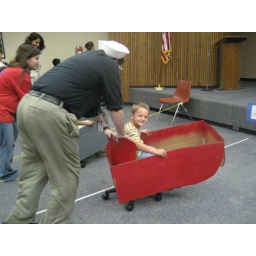
Justin in a boat race at the library summer reading kick-off.